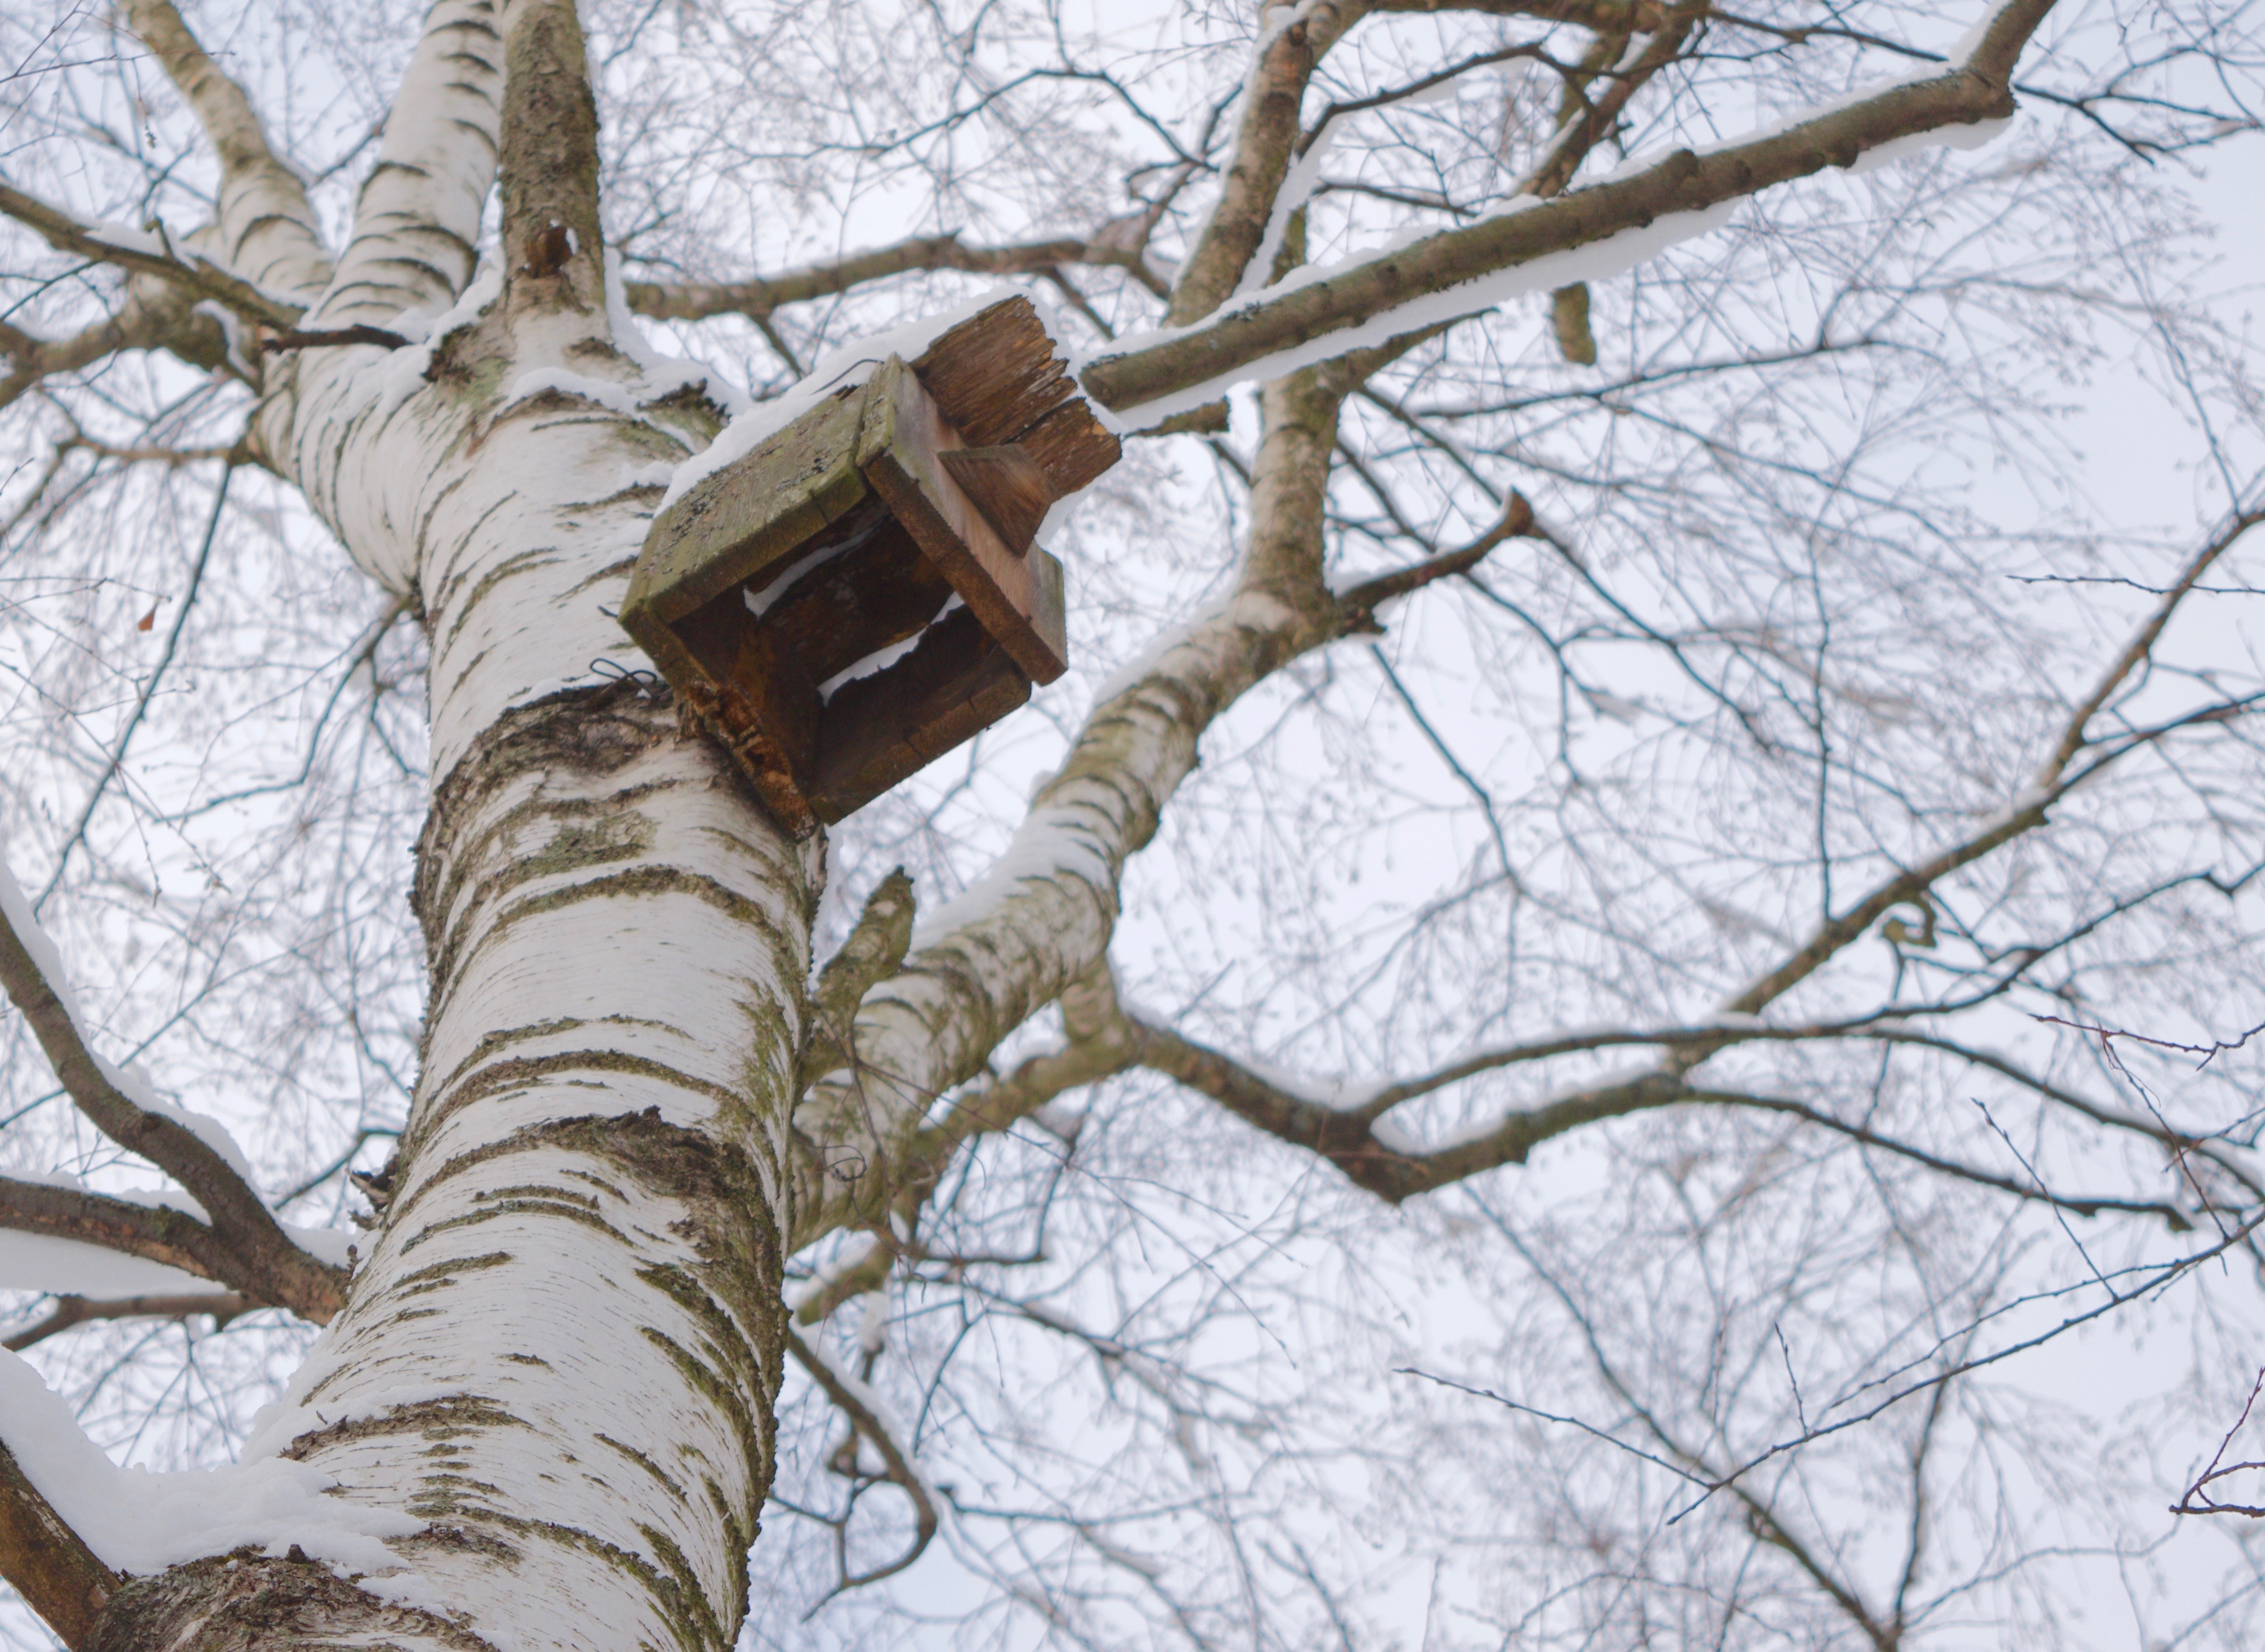
tree, branch, snow, winter, weather, season, woody plant